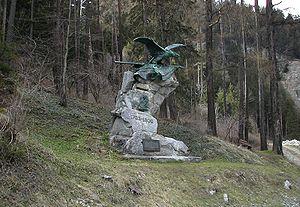
La bataille de Prutz se déroula les 8 et 9 août 1809 lors de la rébellion du Tyrol.